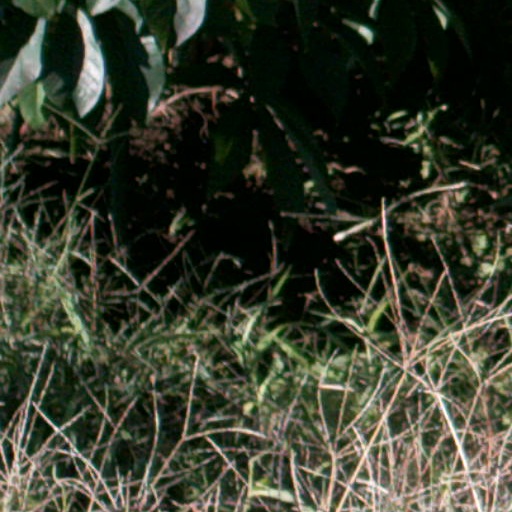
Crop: cassava